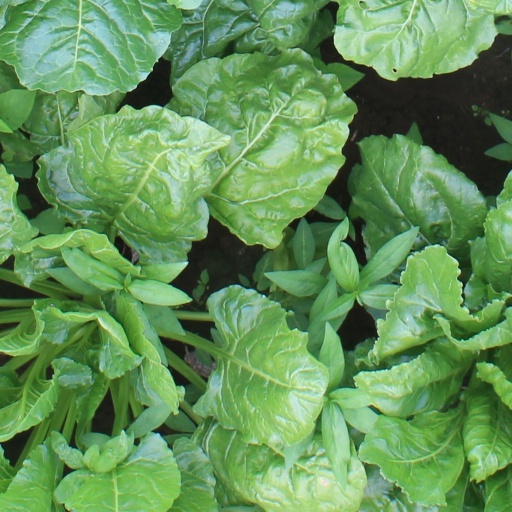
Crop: sugar beet